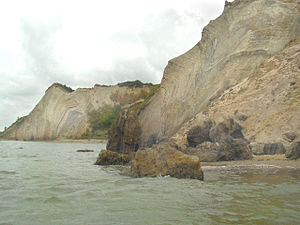
Knude Klint
Knudeklint
Knude Klint er den største molerklint på Fur. Den ligger på nordkysten, tæt ved den nordvestlige spids Lille Knudshoved. Enkelte steder er klinten 30 meter høj og Knude Klint regnes for et af de smukkeste kystpartier ved Limfjorden, hvor man ser et meget imponerende snit, hvor moleret fra 169 askelag er blottet i en 600 meter lang profil. Her er skiftende moler og vulkansk askelag presset op i folder, der kan ses langs stranden over en strækning på 600 meter. På stranden er der mulighed for at finde fossiler, men man skal være heldig og ofte lede i lang tid.